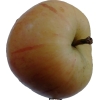
Label: apple